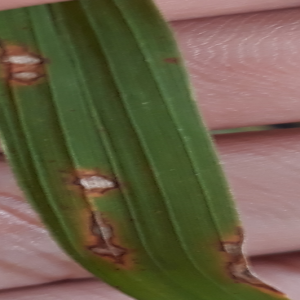
Disease: Blast